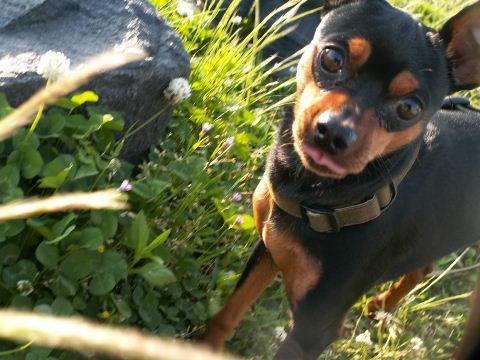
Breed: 561-n000127-miniature_pinscher